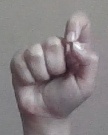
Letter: fa